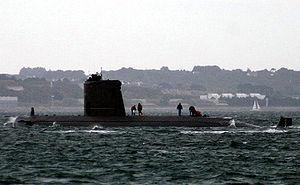
Le sous-marin français Ouessant en rade de Brest. Ce dernier sous-marin à propulsion diesel de la Marine nationale, après avoir été retiré du service actif le 13 juillet 2001, a été réactivé en 2005. Après une IPER à Brest, il est prêté à la Marine malaisienne pour formation de ses équipages.
Cet article dresse la liste des sous-marins français de manière chronologique et selon leur classe. Seuls sont recensés les sous-marins militaires opérationnels construits en France ou utilisés par la Marine nationale.
La classe Agosta est un type de sous-marin d'attaque à propulsion classique de conception française des années 1970. Ils ont été remplacés en France par la classe Rubis à propulsion nucléaire.